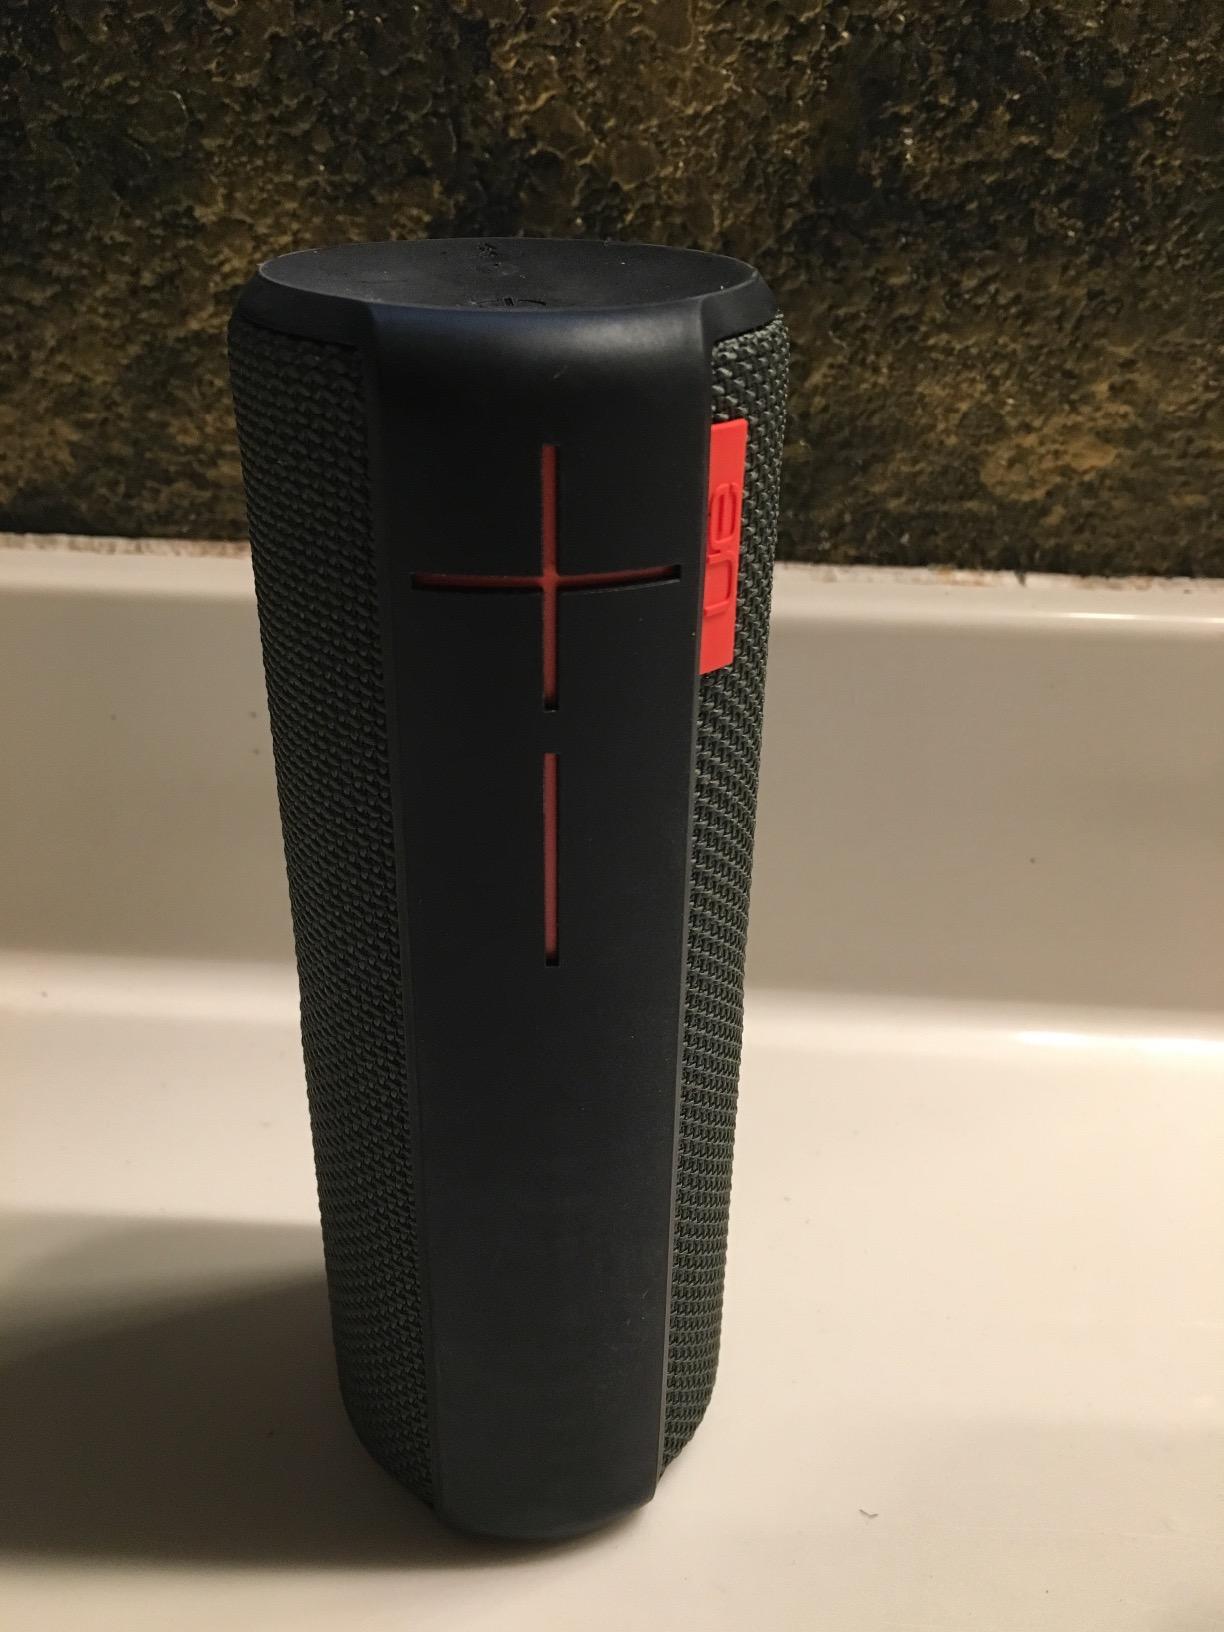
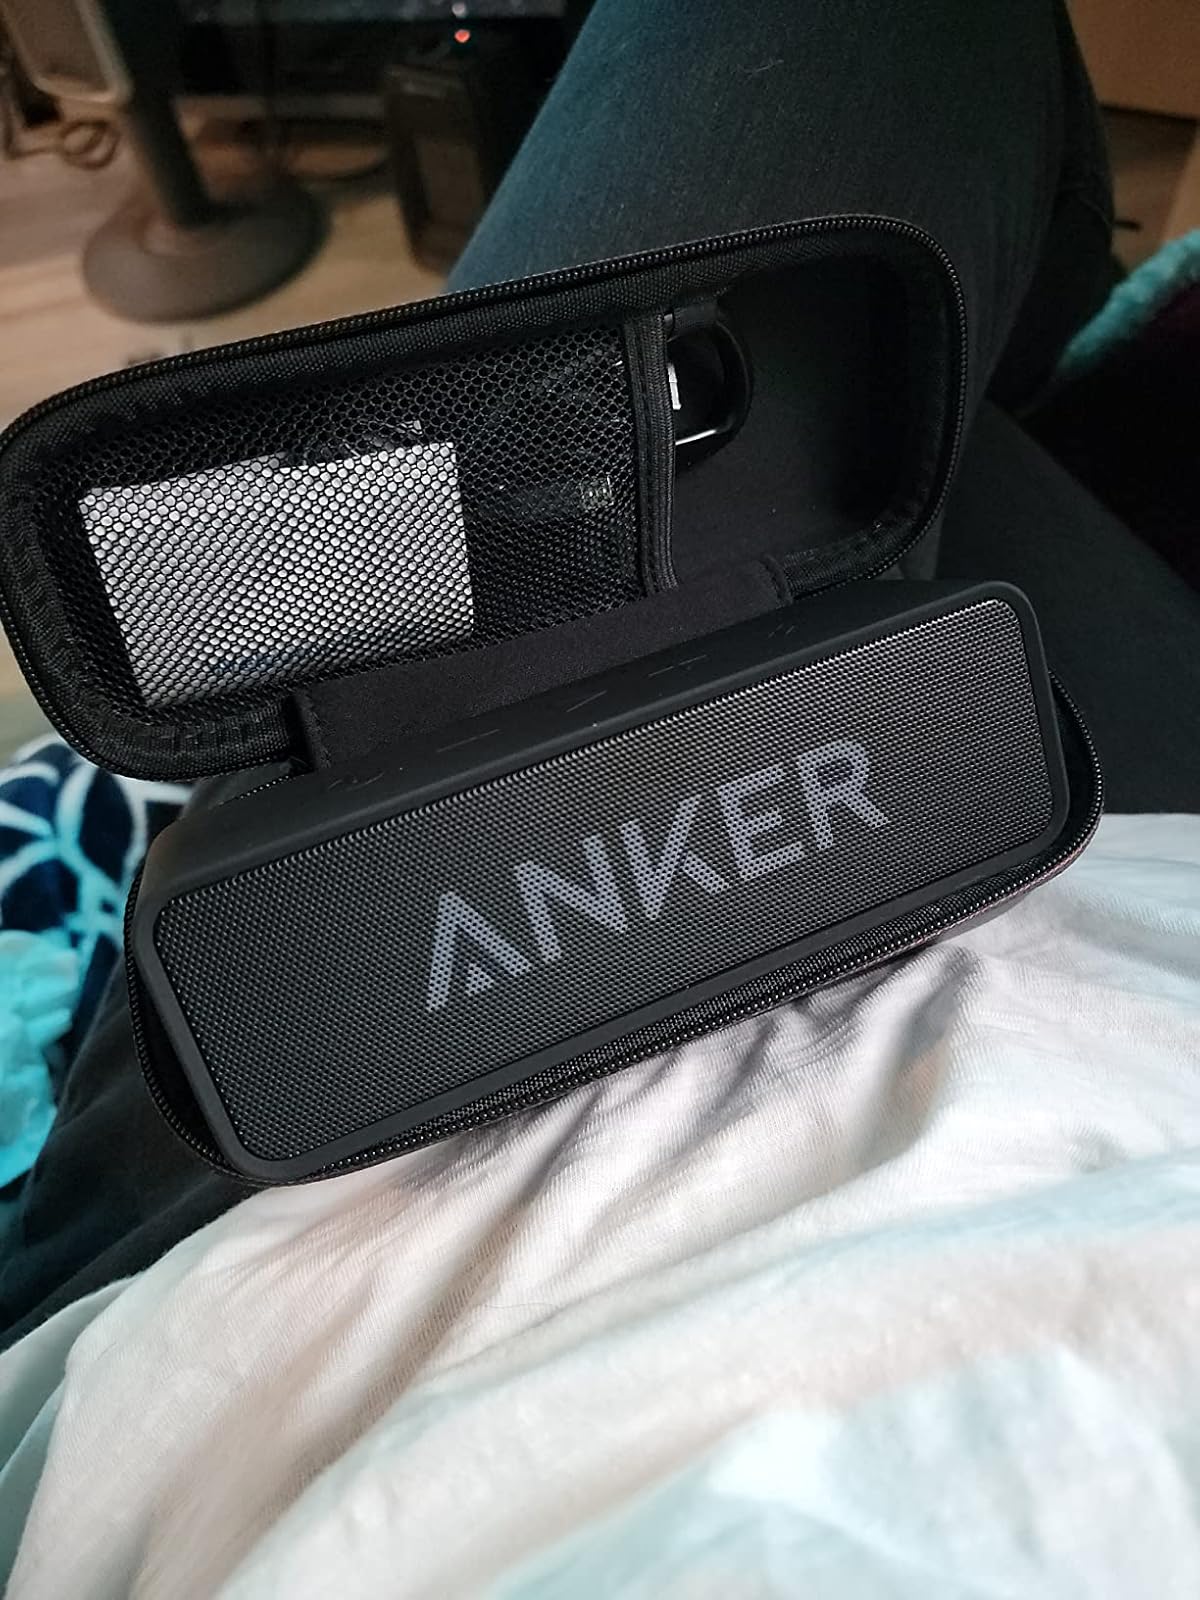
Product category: speaker
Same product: no